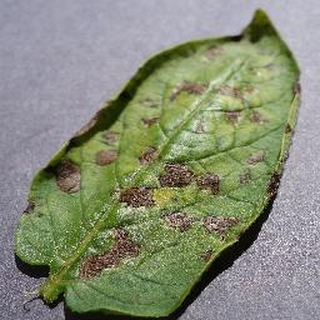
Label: potato_early_blight